Renaissance of the 12th century

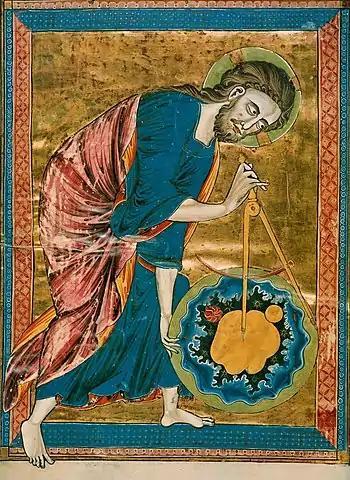
God the Geometer: medieval scholars sought to understand the geometric and harmonic principles by which God has created the universe.

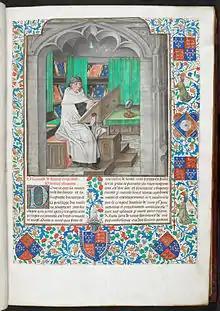
A miniature showing the copying of a manuscript in a scriptorium

After the collapse of the Western Roman Empire, Western Europe had entered the Middle Ages with great difficulties. Apart from depopulation and other factors, most scientific treatises of classical antiquity, written in Greek or Latin, had become unavailable or lost entirely. Philosophical and scientific teaching of the Early Middle Ages was based upon the few Latin translations and commentaries on ancient Greek scientific and philosophical texts that remained in the Latin West, the study of which remained at minimal levels. Only the Christian church maintained copies of these written works, and they were periodically replaced and distributed to other churches.